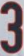
Number: 3